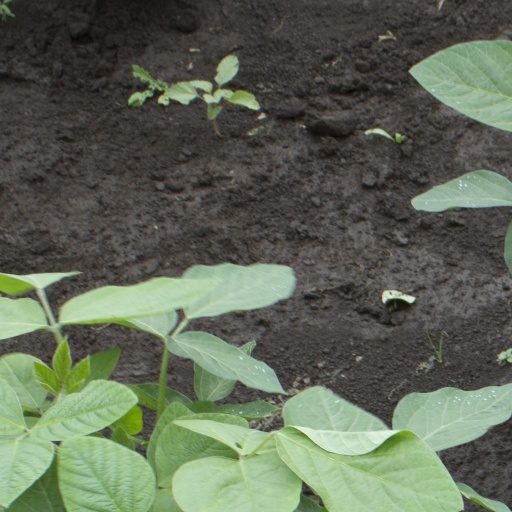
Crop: soybean